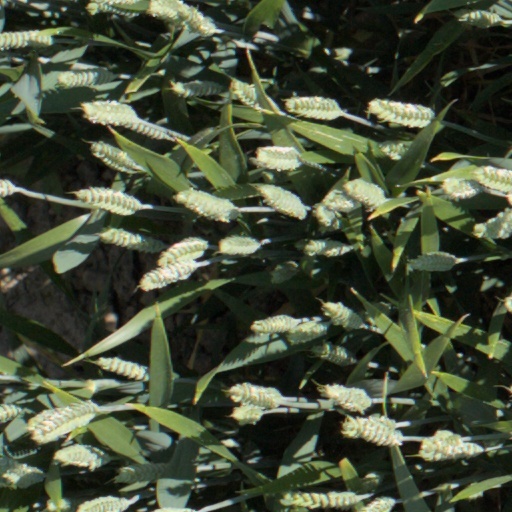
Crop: wheat